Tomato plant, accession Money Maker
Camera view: bottom (45 deg); turntable rotation: 90 degrees
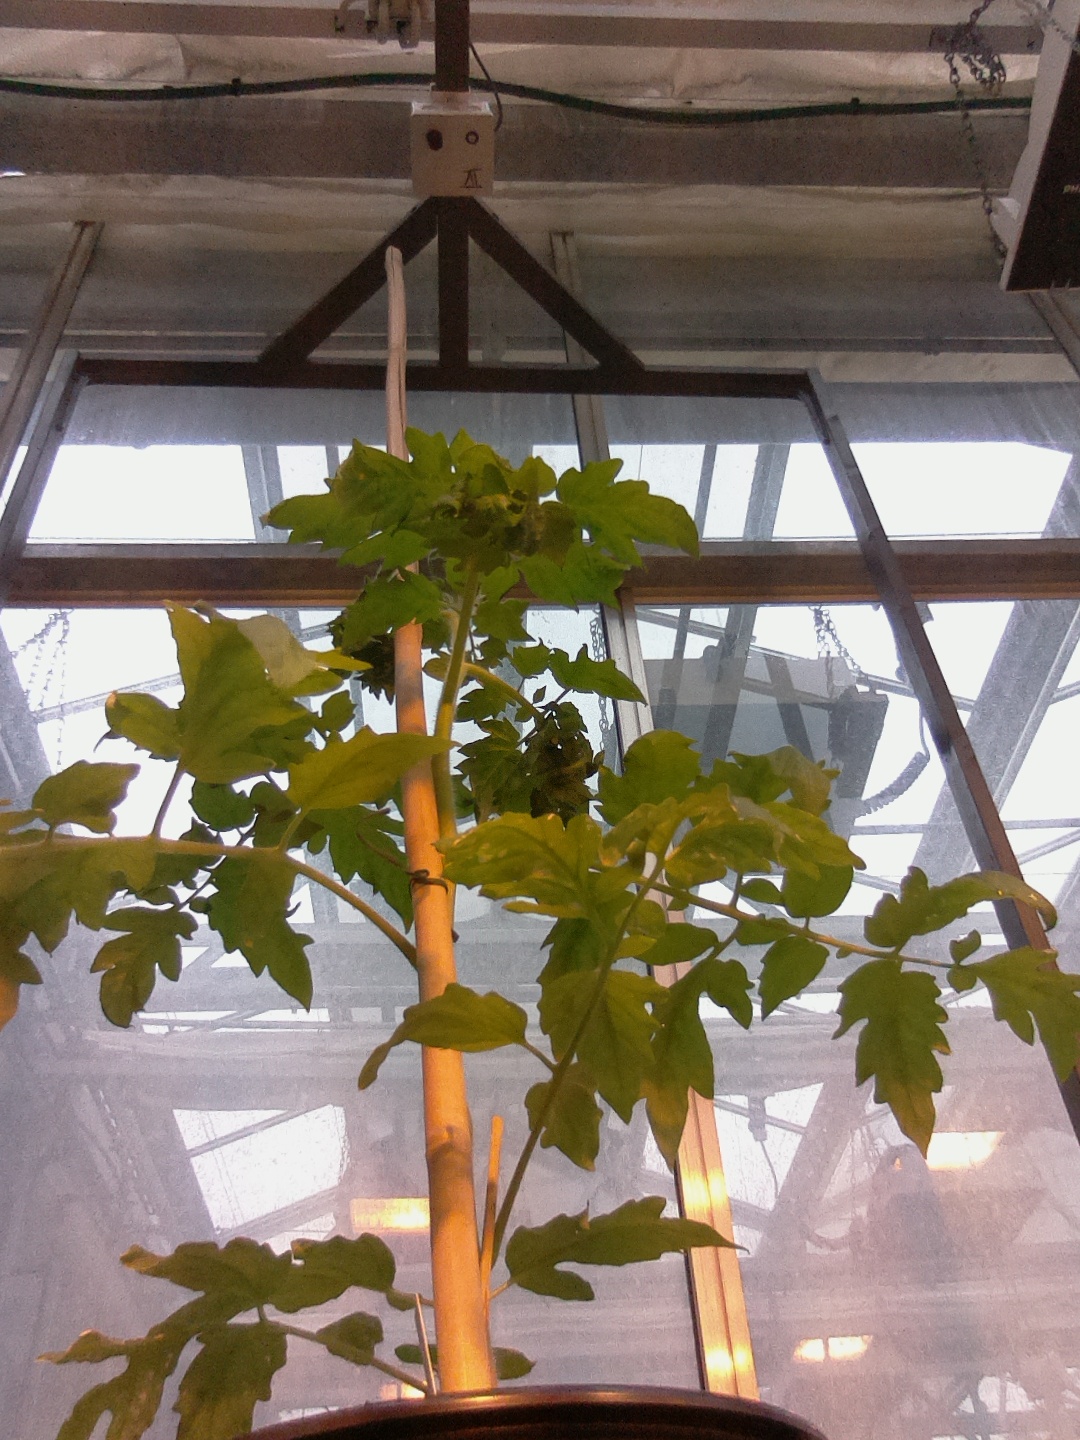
BBCH growth stage 15: 10 of true leaves visible